Formica fusca

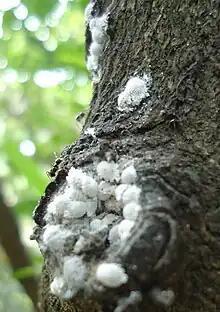
Mutualistic "Formica fusca" ants tending a herd of mealybugs

Workers of this ant species can learn to associate an olfactory stimulus to a reward (sugar solution) during a classical conditioning protocol. The learning abilities of this species were tested using single compounds found in flower emission. Ants are fast to learn, and only a single presentation of the stimulus is enough for them to form a genuine long-term memory. This formed memory is also resistant to extinction.